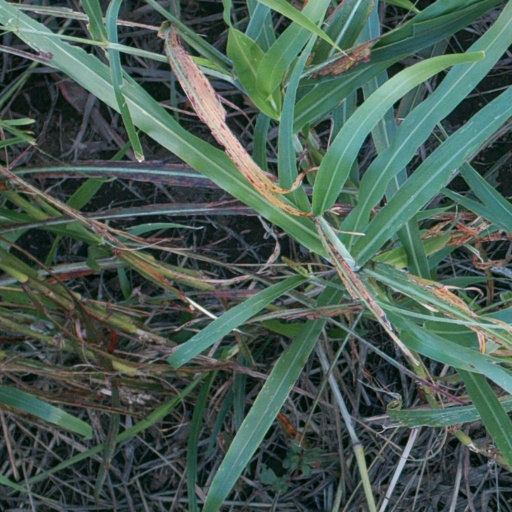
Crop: sorghum